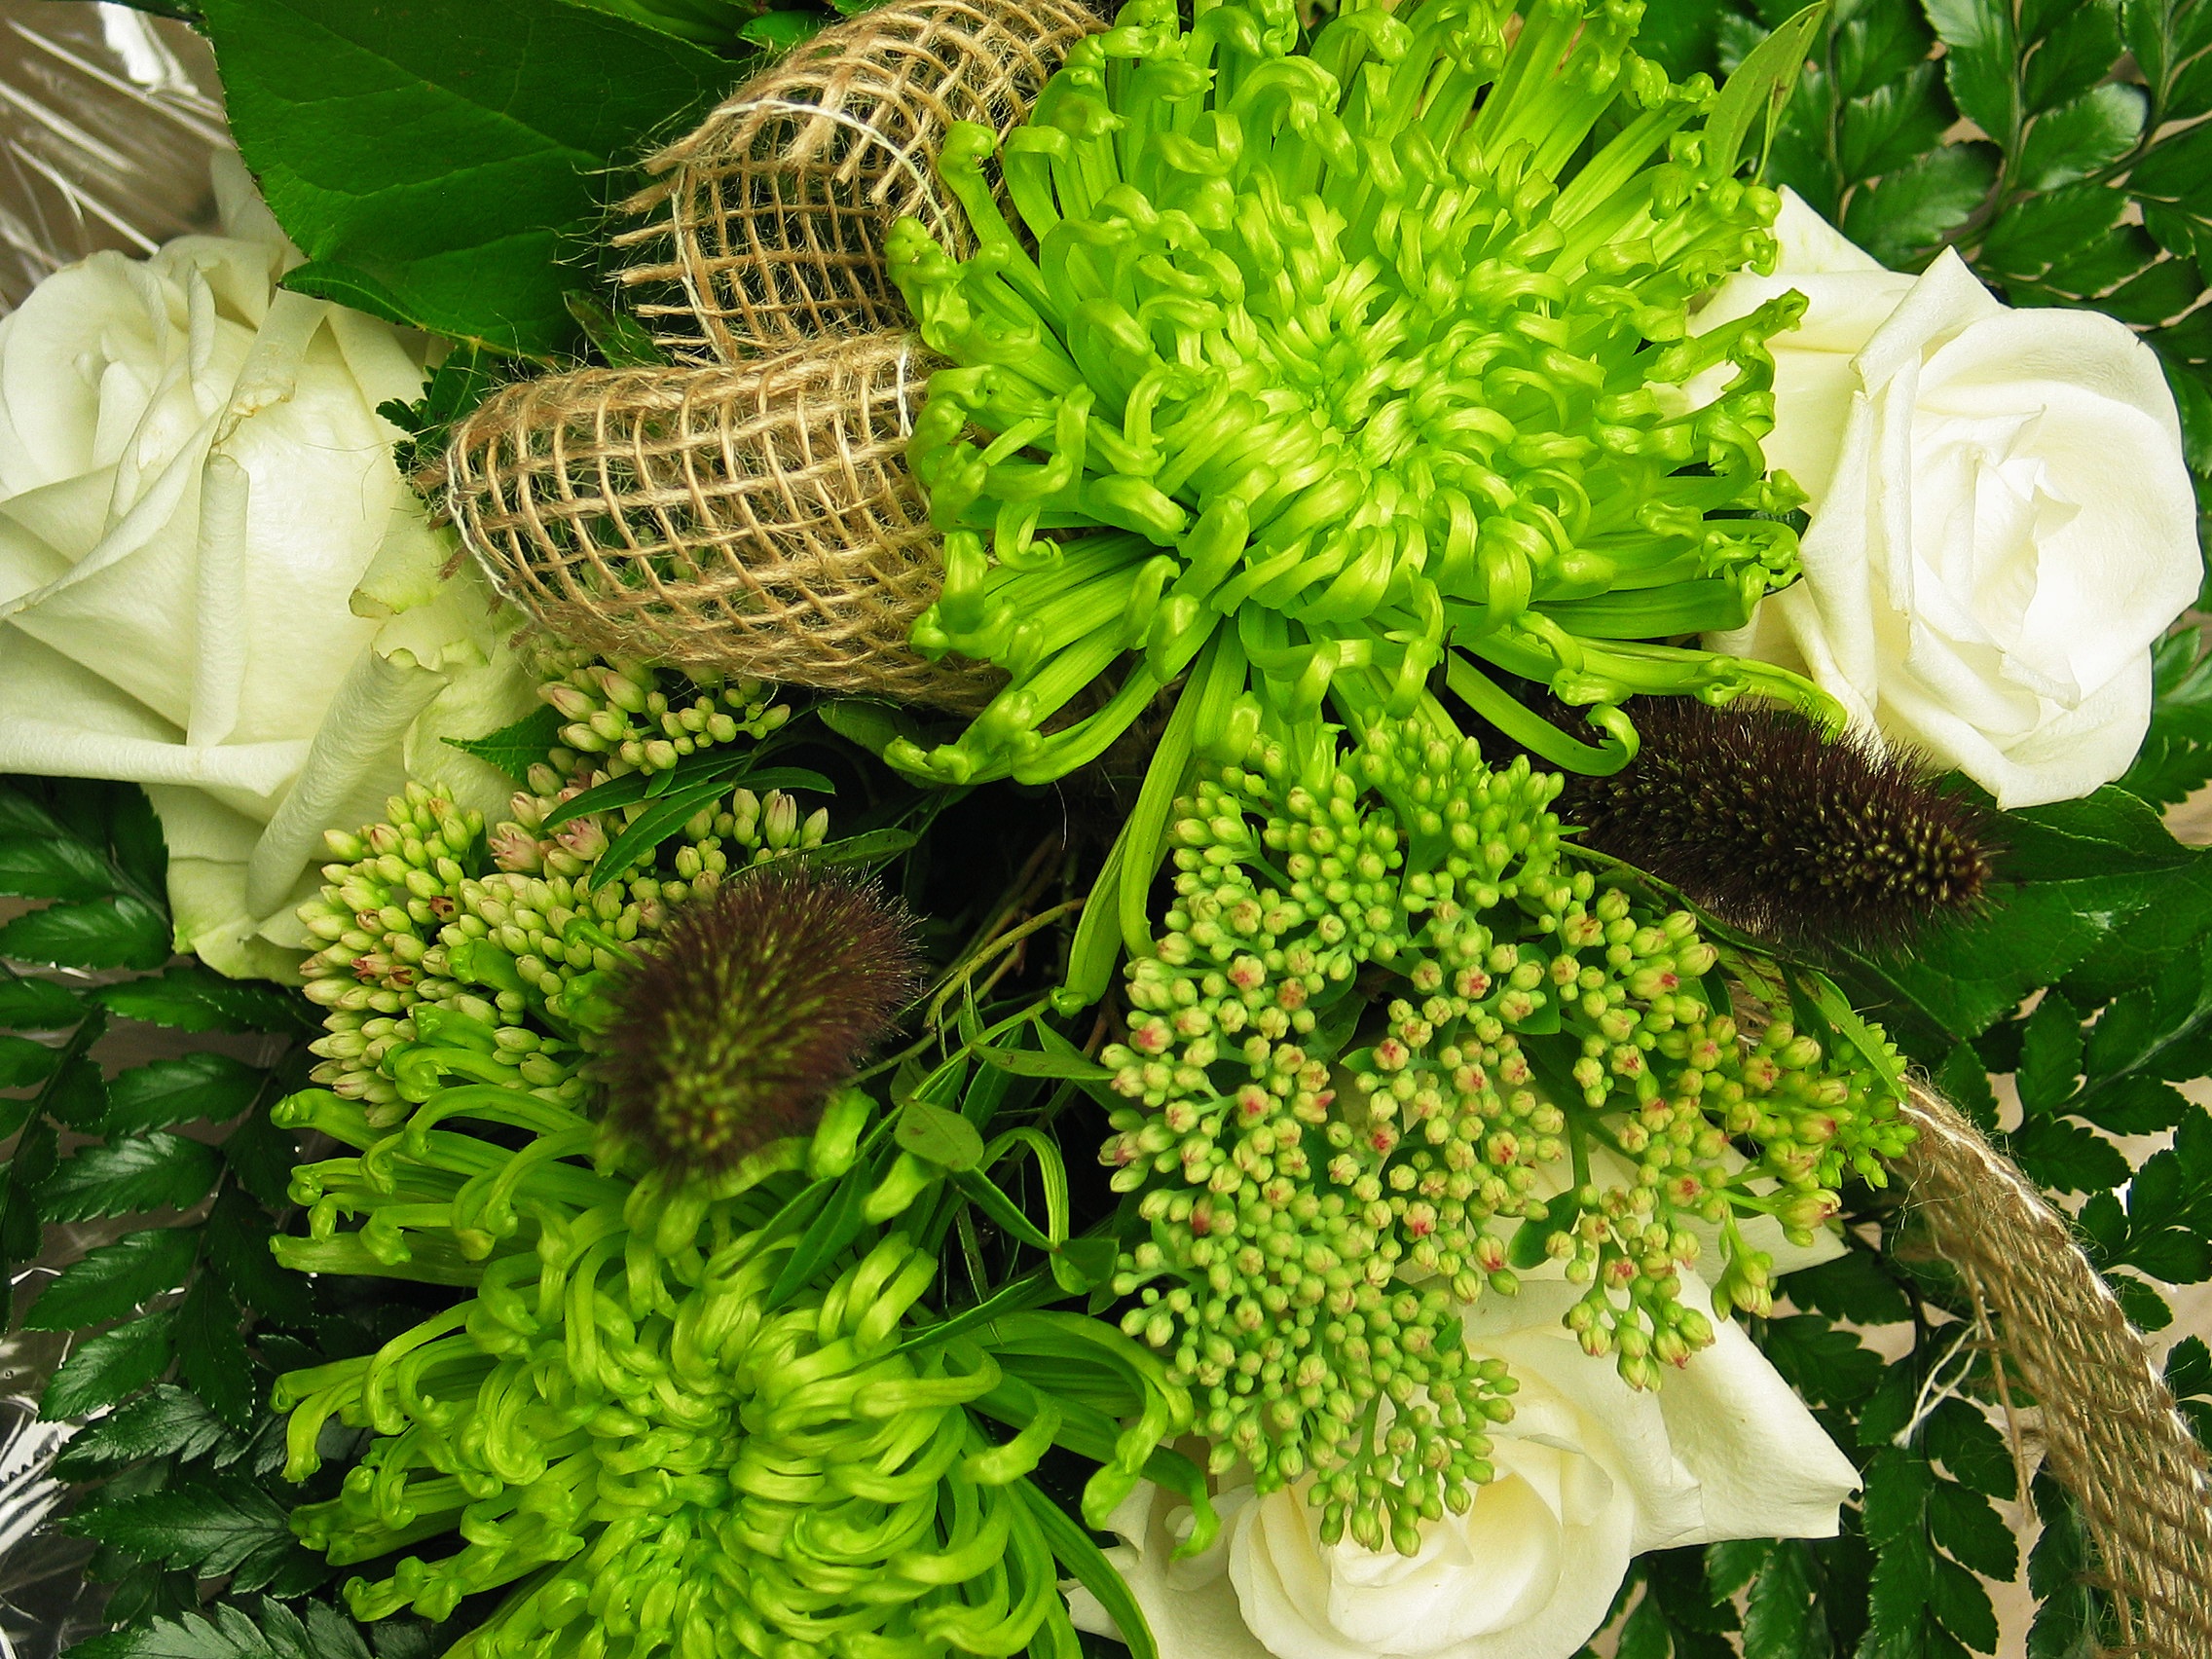
nature, plant, white, flower, bloom, celebration, bouquet, gift, decoration, food, green, produce, botany, garden, flora, thank you, flowers, roses, petals, decorative, chrysanthemum, contrasts, birthday, floristry, congratulations, birthday bouquet, give away, valentine's day, festivity, flowering plant, daisy family, schnittblume, flower bouquet, flower vase, cut flowers, blum tight binding, white green, white roses, floral design, land plant, chrysanths, flower arranging